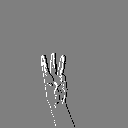
ASL letter: w